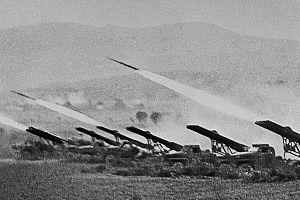
Katioucha, est le surnom donné par les Soviétiques à un lance-roquettes multiple de la Seconde Guerre mondiale. Plusieurs batteries de Katiouchas étaient généralement alignées, dans le but de créer un tir de barrage et de destruction très important. Leur puissance de feu était néanmoins altérée par une forte imprécision du tir.
Le Studebaker US6 est un camion militaire américain léger capable de transporter une charge utile de 2,300 kg.